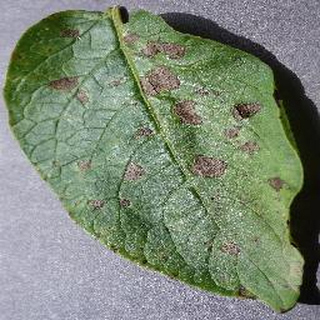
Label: potato_early_blight